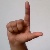
The image shows a hand gesture representing the letter 'L' in Indian Sign Language.